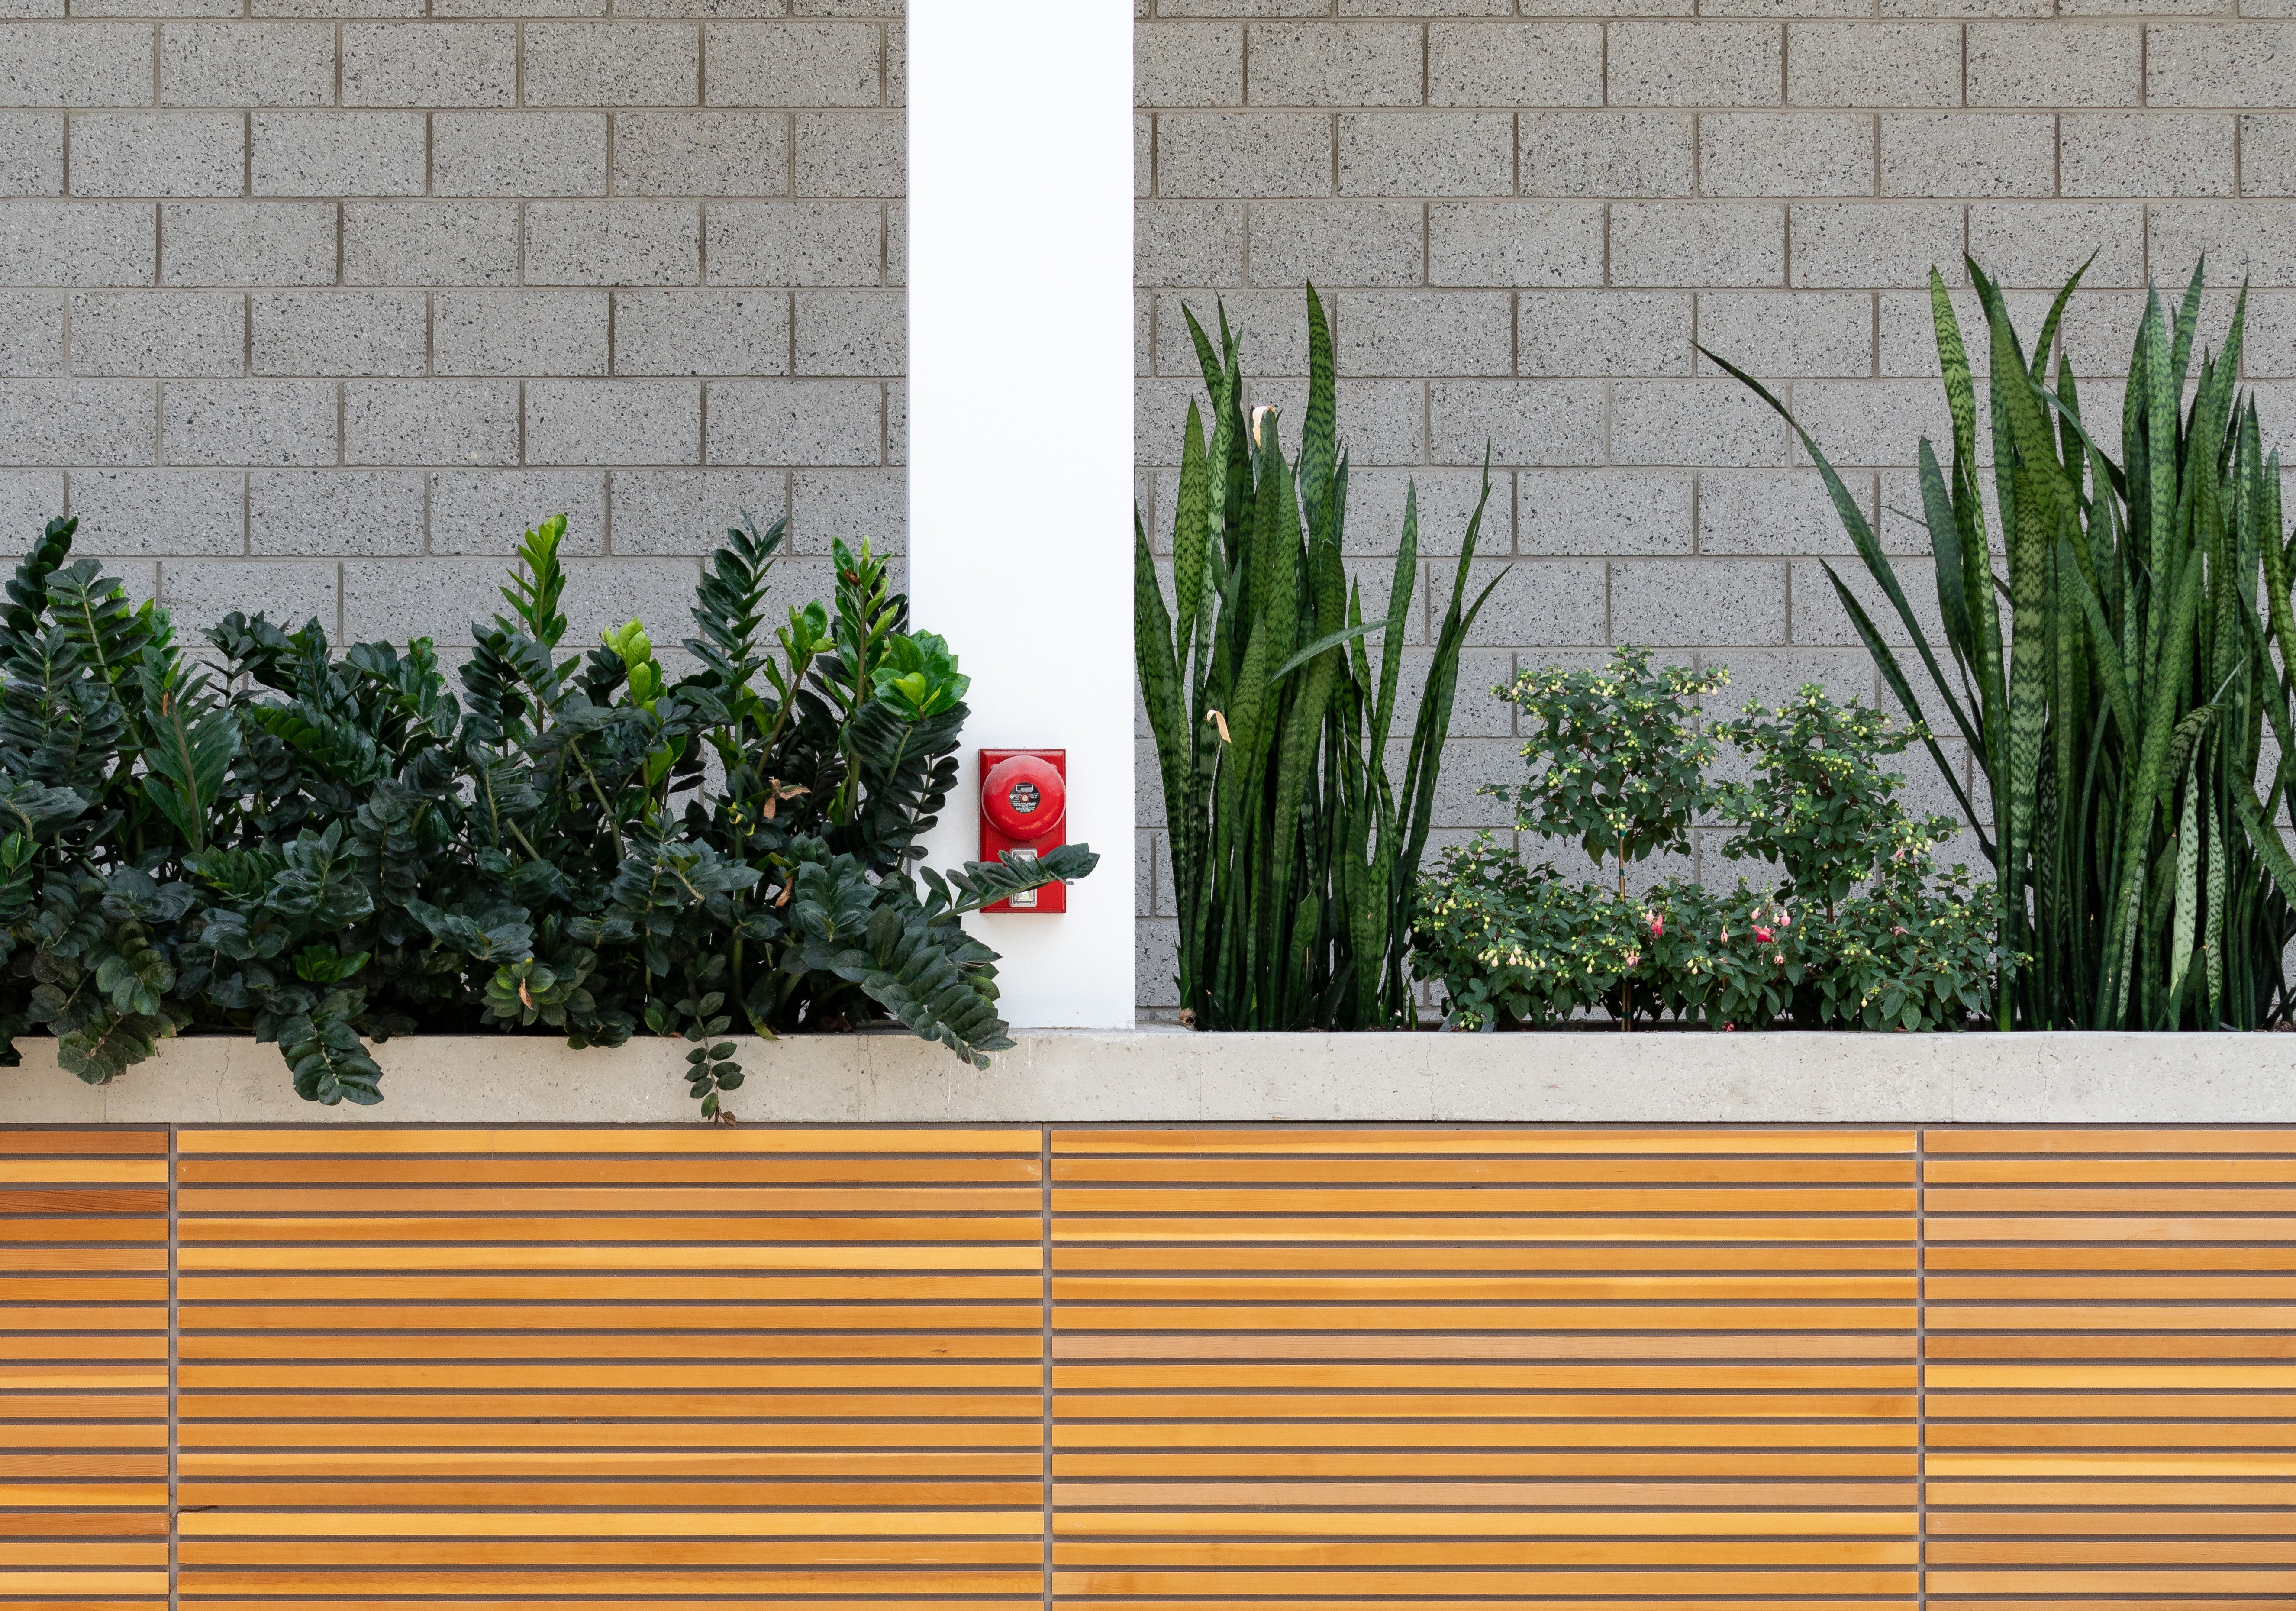
flowerpot, wall, grass, plant, houseplant, grass family, line, fence, shrub, wood, rectangle, architecture, herb, landscape, facade, brick, flower, window, metal